Jack Hobbs

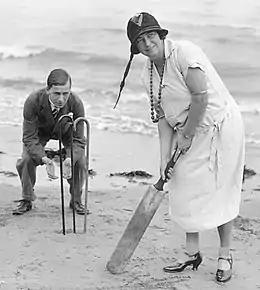
Hobbs' wife and son in 1925

Hobbs' technique was based on strong forearms and good foot movement. R. C. Robertson-Glasgow suggested that "his footwork was, as near as is humanly possible, perfect. In every stroke, he moved into line with the ball with so little effort that he could bat for hours without over-taxing energy of mind or body." He played every type of shot—he did not have a "signature" shot like other batsmen, but selected his strokes effectively; according to Alec Kennedy, who bowled to Hobbs, it seemed that he could predict what the bowler would do. In contrast to many leading batsmen from his time, Hobbs preferred to play off the back foot as he believed it gave him more time to see the ball and adapt his shot. Capable of playing all the strokes, he hit the ball precisely between fielders and sometimes delayed his shot to make the ball travel more slowly and allow more time to run; he also ran well between the wickets. He liked to score his first run quickly when he came into bat, and he often looked to score quickly at the start of an innings, before the bowlers had settled; on occasion, Hobbs targeted the main bowling threats from the opposition in an attempt to neutralise them. Early in his career, mainly before the First World War, Hobbs was an aggressive, fast-scoring batsman who played many shots. After the war, he was more circumspect and adapted his technique to account for both his increased age, and the increased pressure and expectation from the public and teammates. He concentrated to a greater extent on batting for longer periods; many critics, including Hobbs himself, recognised the change and suggested that he was a better batsman before 1914. However, commentators also noted that he displayed greater certainty and control in this later period; Cardus wrote that "he scored his centuries effortlessly now; we hardly noted the making of them." This was the period in which he became known as "The Master", and he was more consistent than before the war. This was the time when the public regarded him with the most respect and affection; 98 of his centuries and 26,411 of his runs (at an average of 58.62) in first-class cricket were scored after he reached the age of 40.